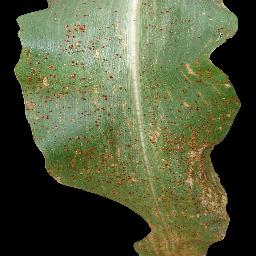
Label: Corn___Common_rust